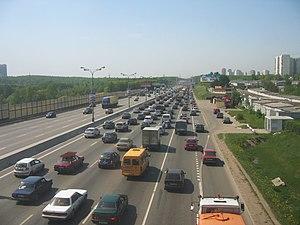
La MKAD, est une autoroute périphérique de la ville de Moscou, en Russie.